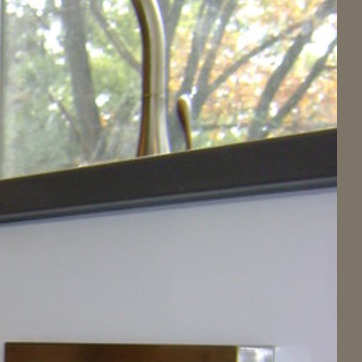
Material: polishedstone